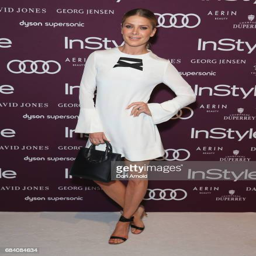
pop artist arrives ahead of person